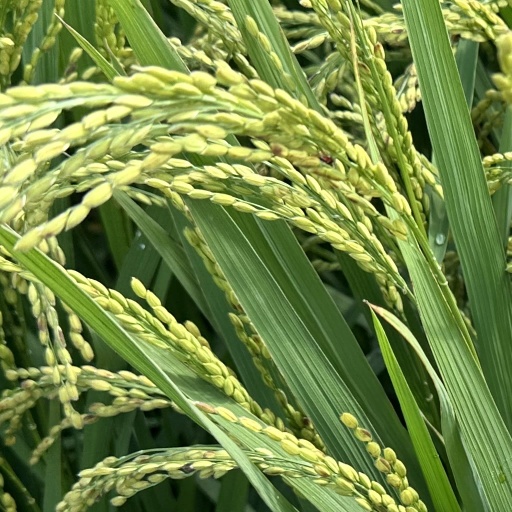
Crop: rice